Yegor Proshkin

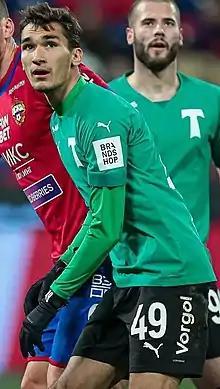
Proshkin with Torpedo Moscow in 2022

Yegor Vadimovich Proshkin (born 15 January 1999) is a Russian football player who plays for FC Volgar Astrakhan.